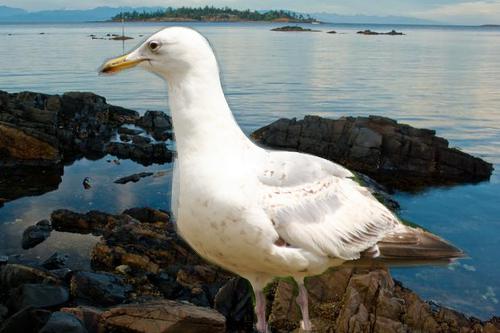
Bird species: Herring_Gull
Bird type: waterbird
Background: water